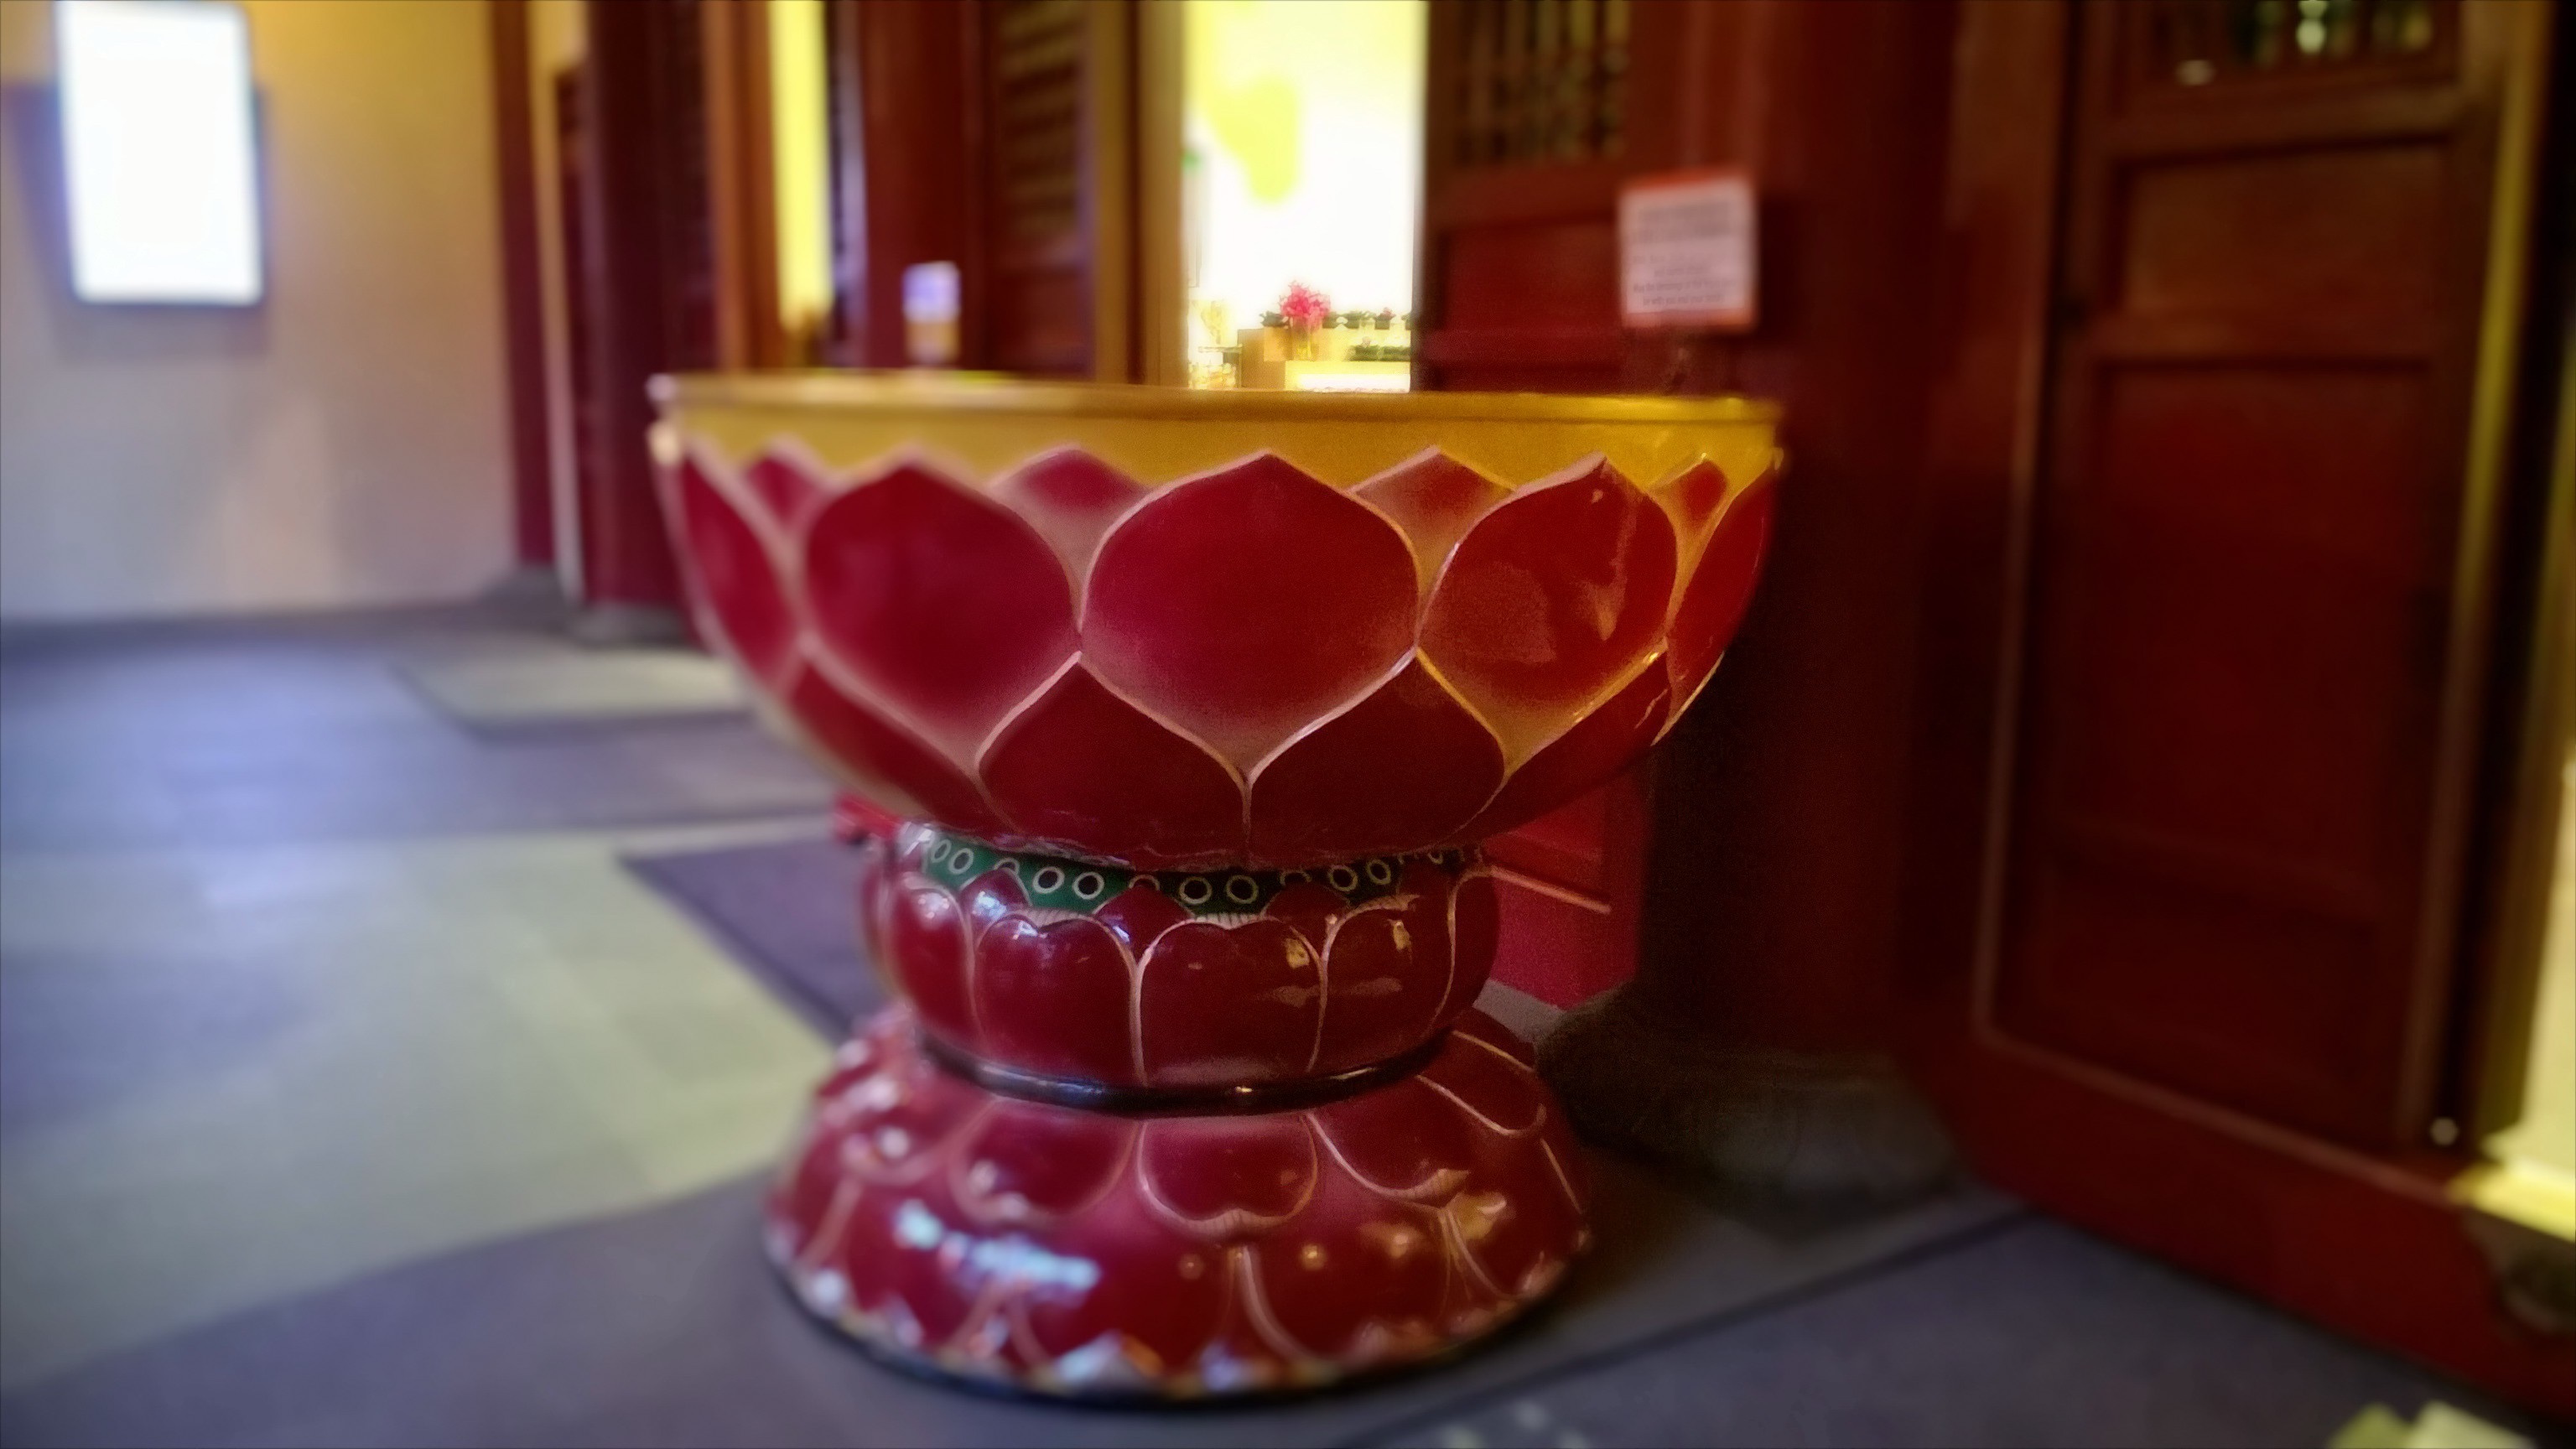
red, lighting